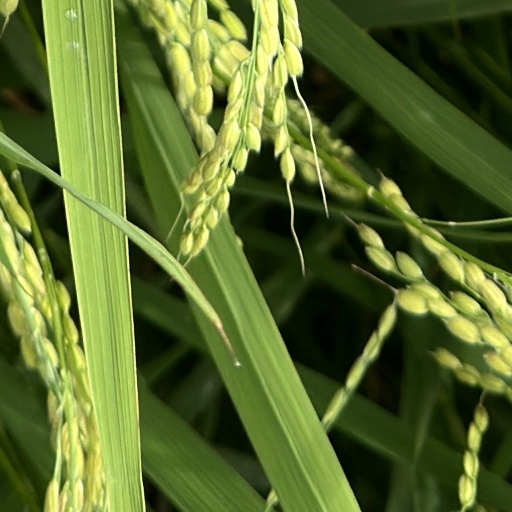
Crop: rice